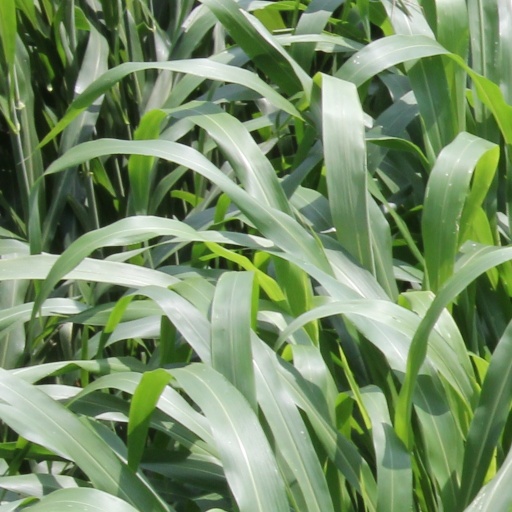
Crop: sorghum